2012 Canadian Grand Prix

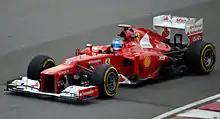
Fernando Alonso led for 17 laps of the race, but his tyres degraded near the end and he quickly lost four places, slipping to fifth.

Alonso stayed out two laps longer than Hamilton and, helped by a quick pitstop was able to rejoin in second place, ahead of Hamilton and Vettel and only behind temporary leader Romain Grosjean who was yet to pit. Hamilton immediately attacked him in the DRS zone on the same lap and succeeded to take 2nd place, which became the lead two laps later when Grosjean pitted. Webber was unable to keep up with the leading trio in the first stint and thus, after his stop rejoined behind the yet to stop Sergio Pérez and Kimi Räikkönen, and got held up behind the duo. This left the leading trio of Hamilton, Alonso and Vettel with a gap around 15 seconds to the rest of the field, with the McLaren driver being able to edge out a lead over his two pursuers.